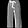
Label: Trouser